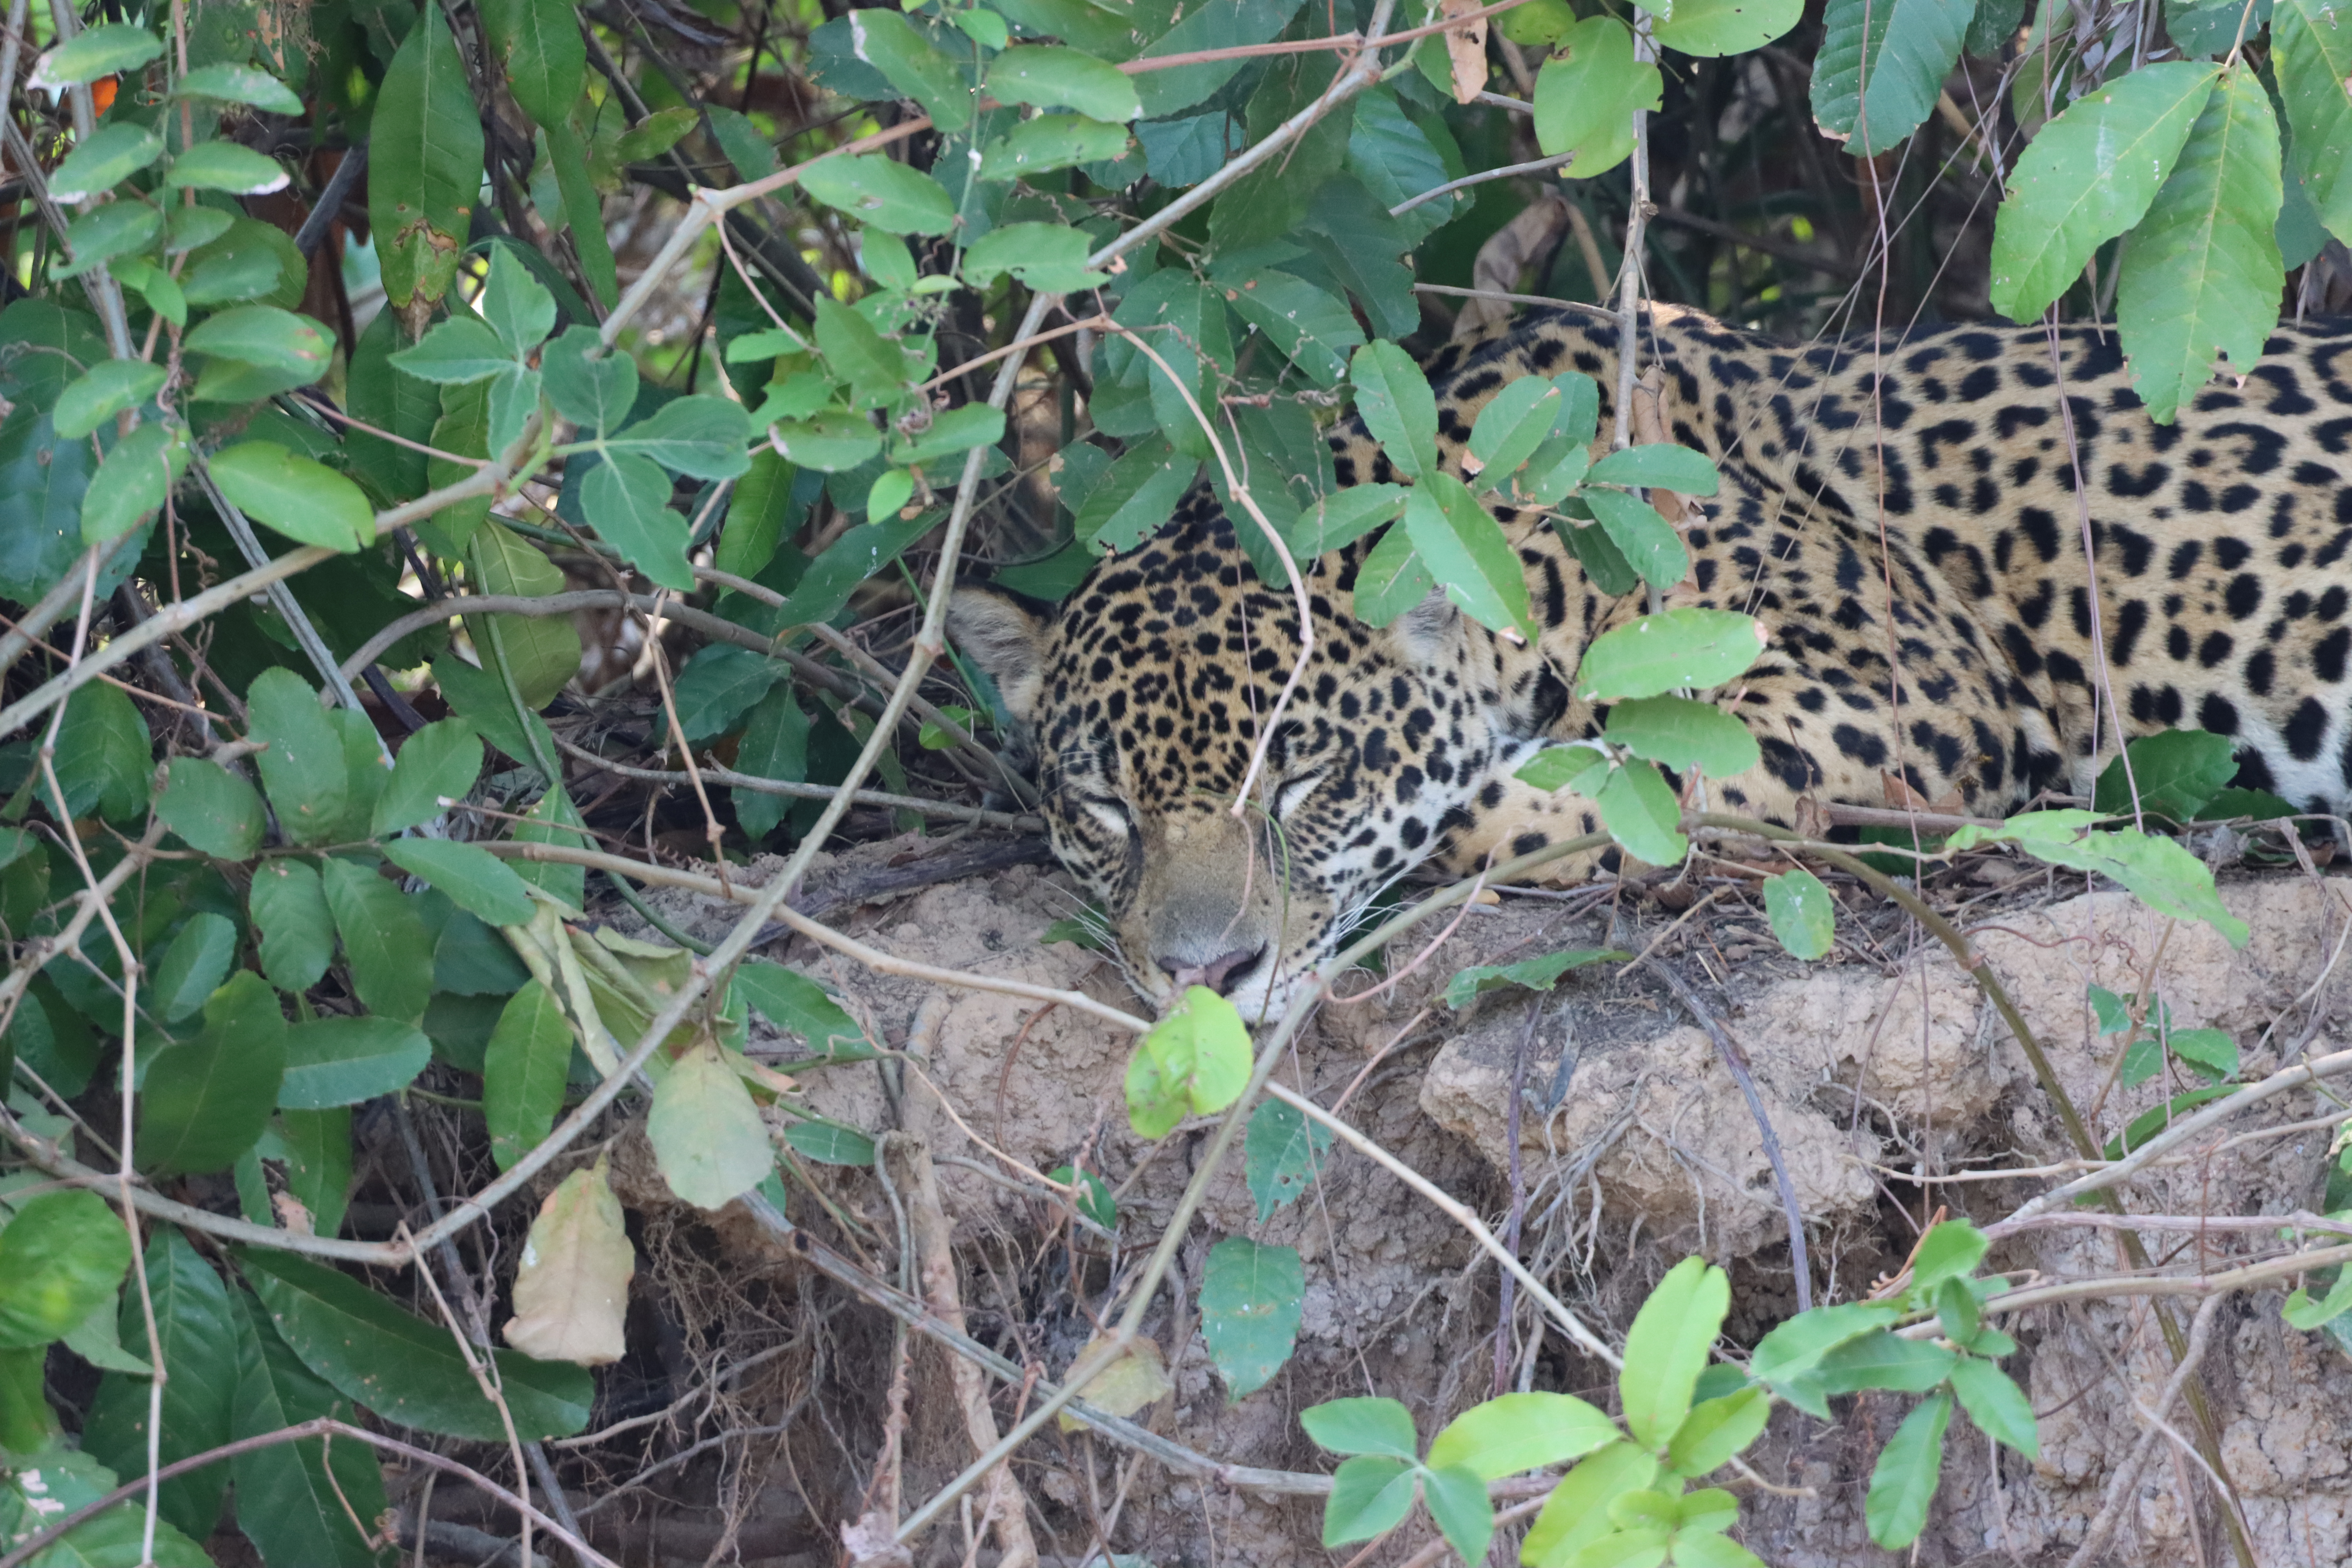
Jaguar: Guaraci